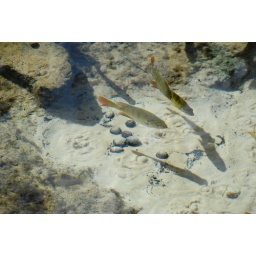
swimming in the water --